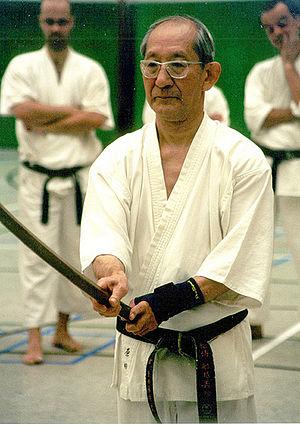
Mitsusuke Harada est né le 16 novembre 1928 en Mandchourie.